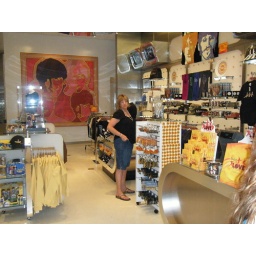
Like a cat in a box of butterflies